Banadir resistance

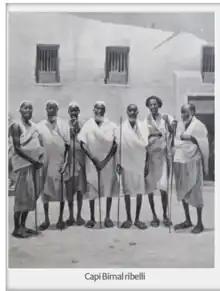
Biimal rebel leaders in Merca

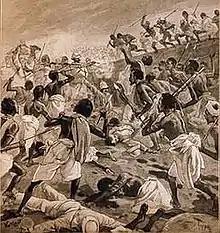
Battle scene during the Italo-Somali War of 1896

The Bimaal resistance and their sieges of Merca, and the Italian authority's retribution, continued unabated for many years. It was heightened when, in November 1896, while on a pleasure trip, Consul , the Societá del Benadir administrator and also the de facto governor of Southern Somaliland, and his lieutenants, were ambushed at Lafoole, a small village a few kilometres from Afgooye, south of Muqdisho, by Wa'daan and Bimaal fighters, who massacred 14 of the Italians, including Cecchi.